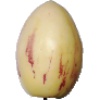
Label: Pepino 1